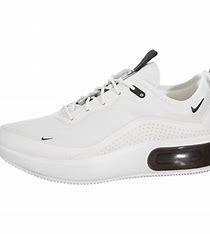
Brand: Nike
Model: Air Max DIA